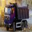
Label: truck